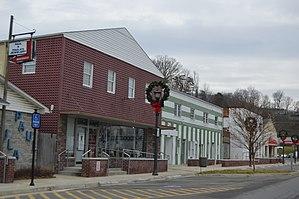
Rich Creek est une municipalité américaine située dans le comté de Giles en Virginie.